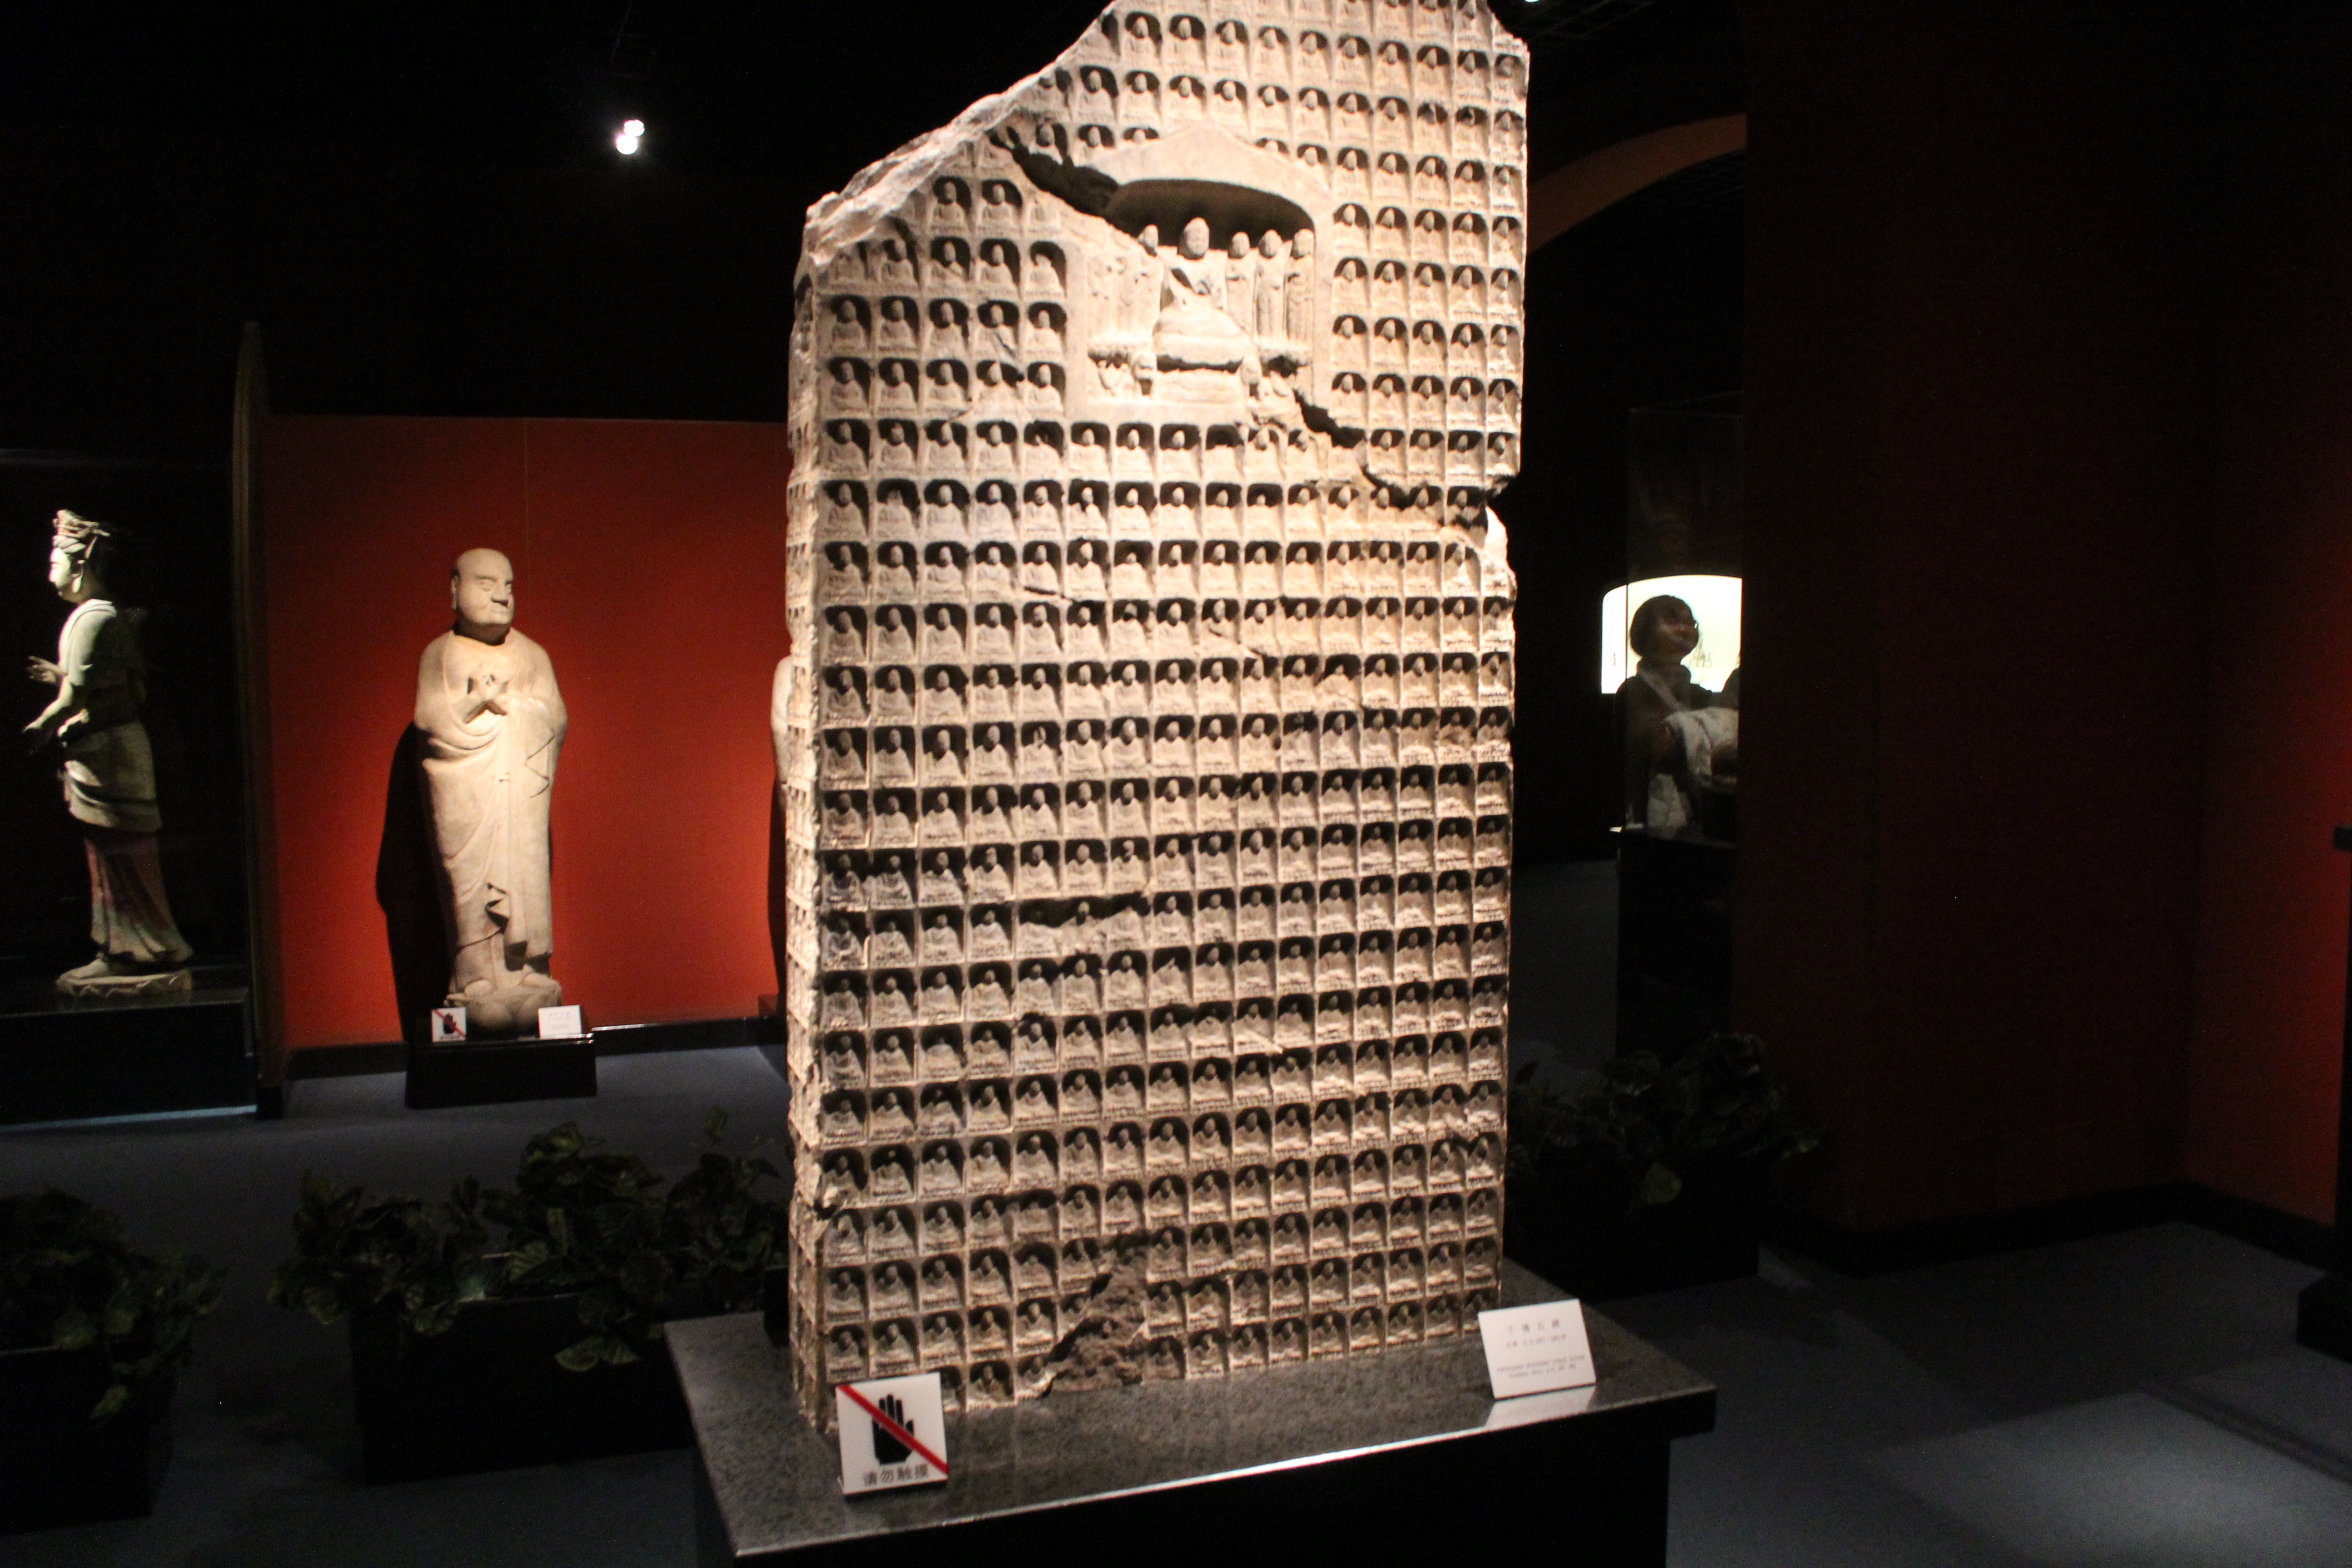
tourism, adventure, Beautiful Places, Pretty Places, environment, Interesting Places, harbin, museums, architecture, art, nature, museum, history, ancient history, china, asia, imperial palace, dynasty, beijing, planning, exhibition, sculpture, map, shanghai, tourist attraction, building, statue, stele